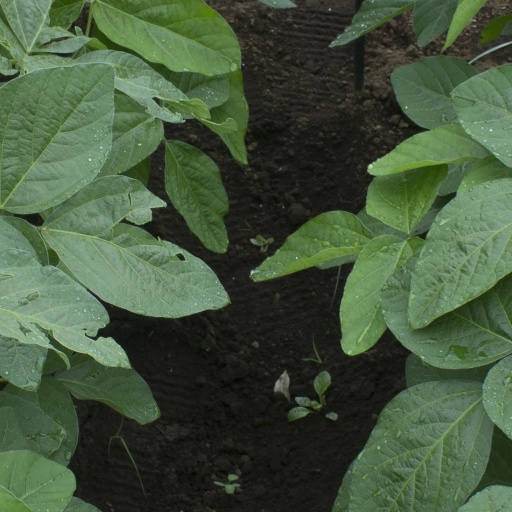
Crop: soybean